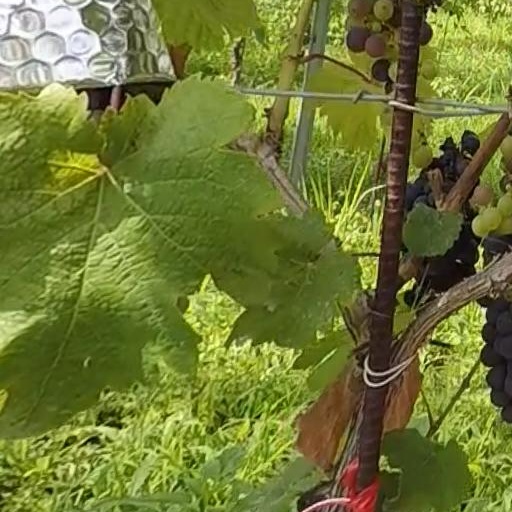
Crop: grape